United States invasion of Grenada

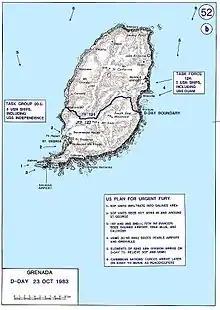
Map of invasion plan

The Organization of Eastern Caribbean States (OECS), Barbados, and Jamaica all appealed to the United States for assistance. For safety reasons, Paul Scoon had requested the invasion through secret diplomatic channels, using the reserve powers vested in the Crown. On 22 October 1983, the Deputy High Commissioner in Bridgetown, Barbados, visited Grenada and reported that Scoon was well and "did not request military intervention, either directly or indirectly". However, on the day after the invasion, Prime Minister of Dominica Eugenia Charles stated the request had come from Scoon, through the OECS, and, in his 2003 autobiography, "Survival for Service", Scoon maintains he asked the visiting British diplomat to pass along "an oral request" for outside military intervention at this meeting.